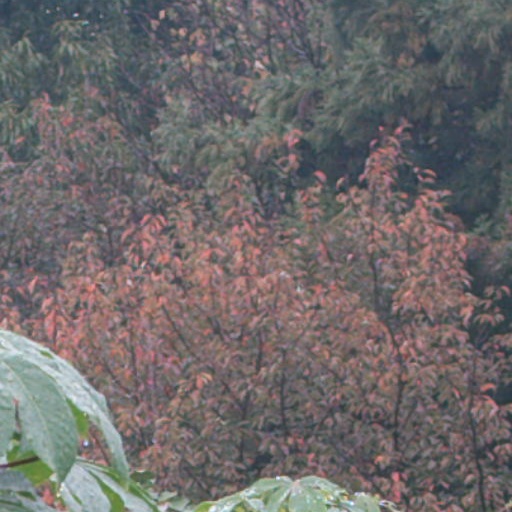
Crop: cassava